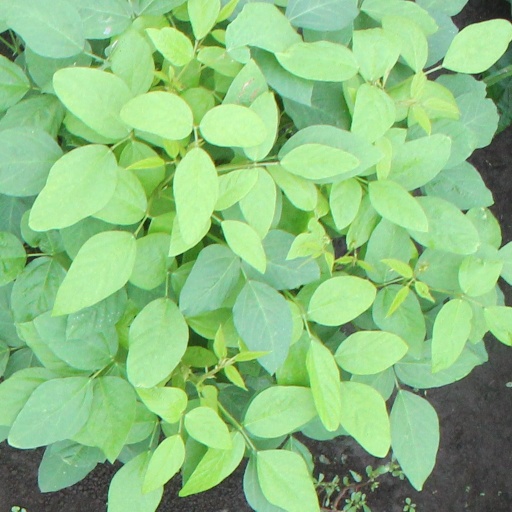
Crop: soybean